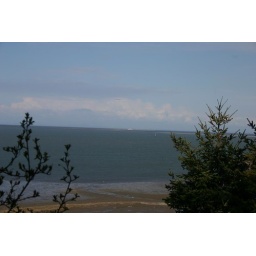
The lighthouse is the white thing in the middle of the picture.